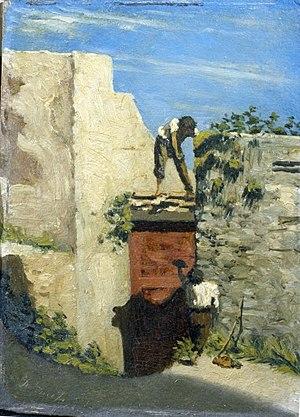
Raffaello Sernesi, est un peintre italien du mouvement des Macchiaioli au XIXᵉ siècle.